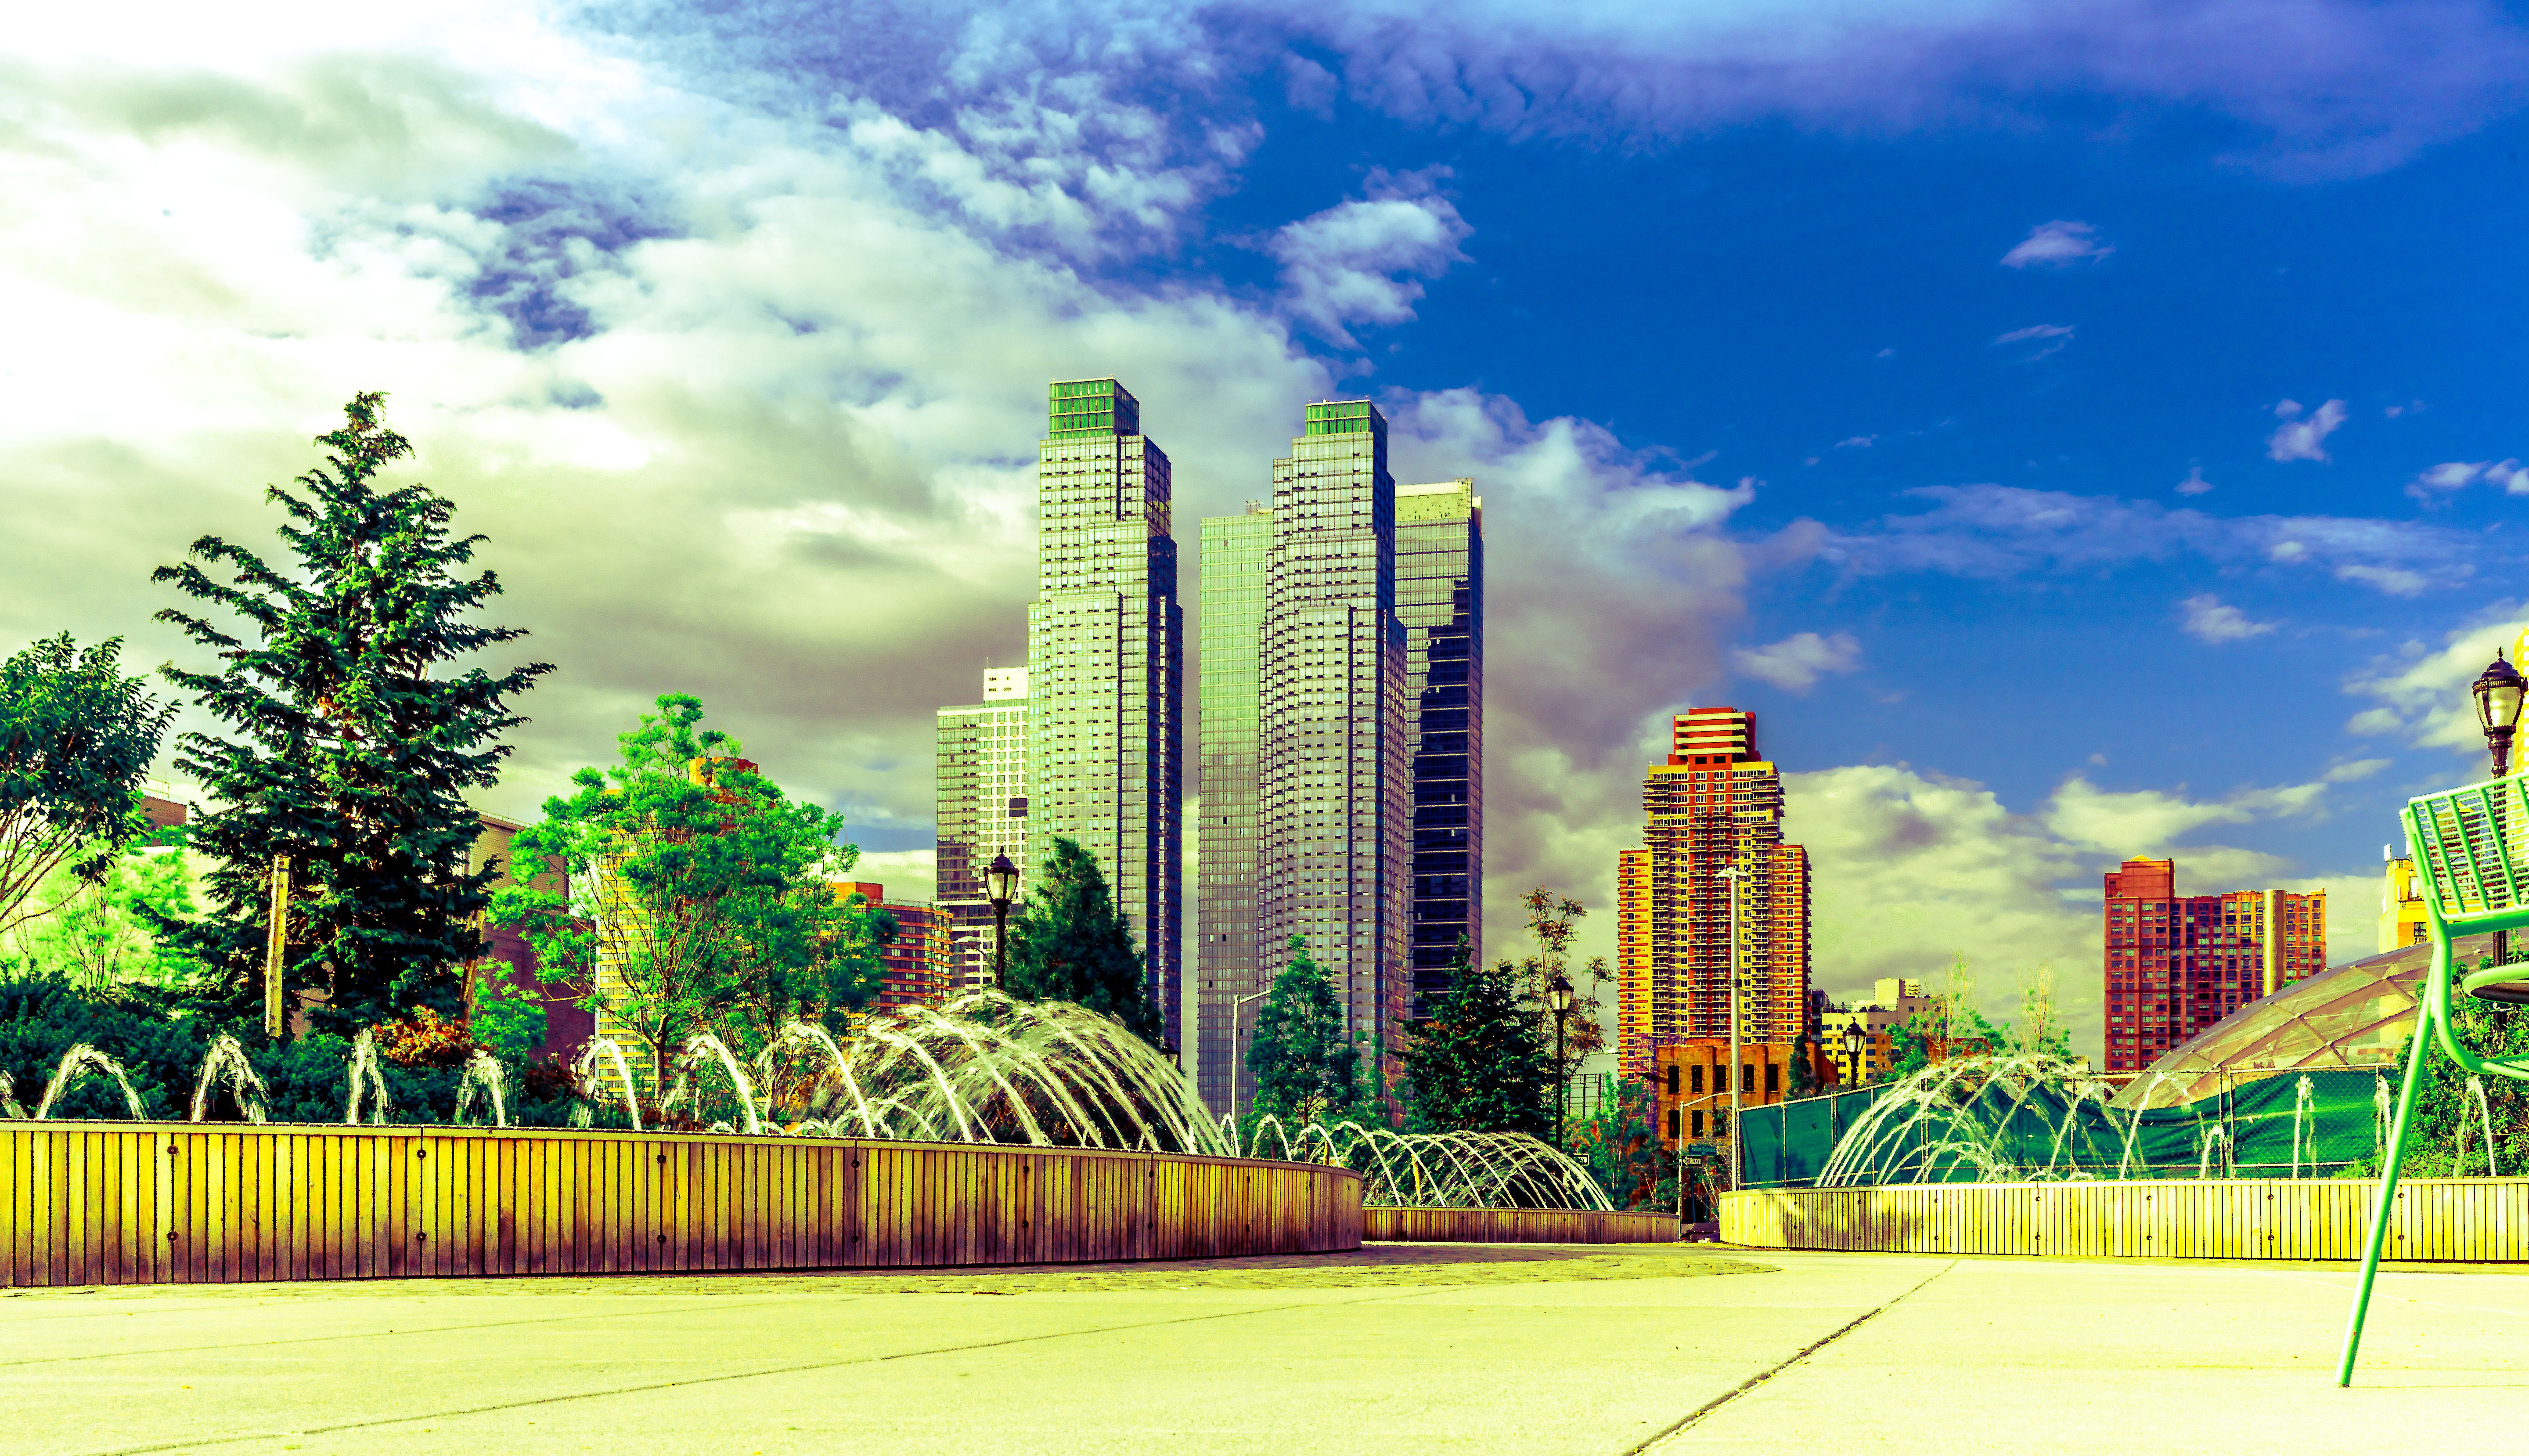
landscape, tree, horizon, sky, skyline, flower, city, skyscraper, new york, cityscape, downtown, park, landmark, tower block, skyscrapers, fountain, no people, urbal, javits center, urban area, residential area, geographical feature, human settlement, metropolitan area, arecales